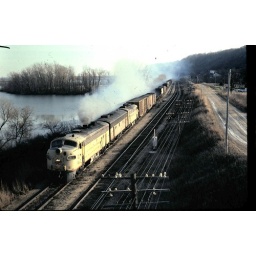
Nov 1978 train 67 Savanna to Perry Iowa turn highballs along the river at Samoa Iowa going under Rt 64